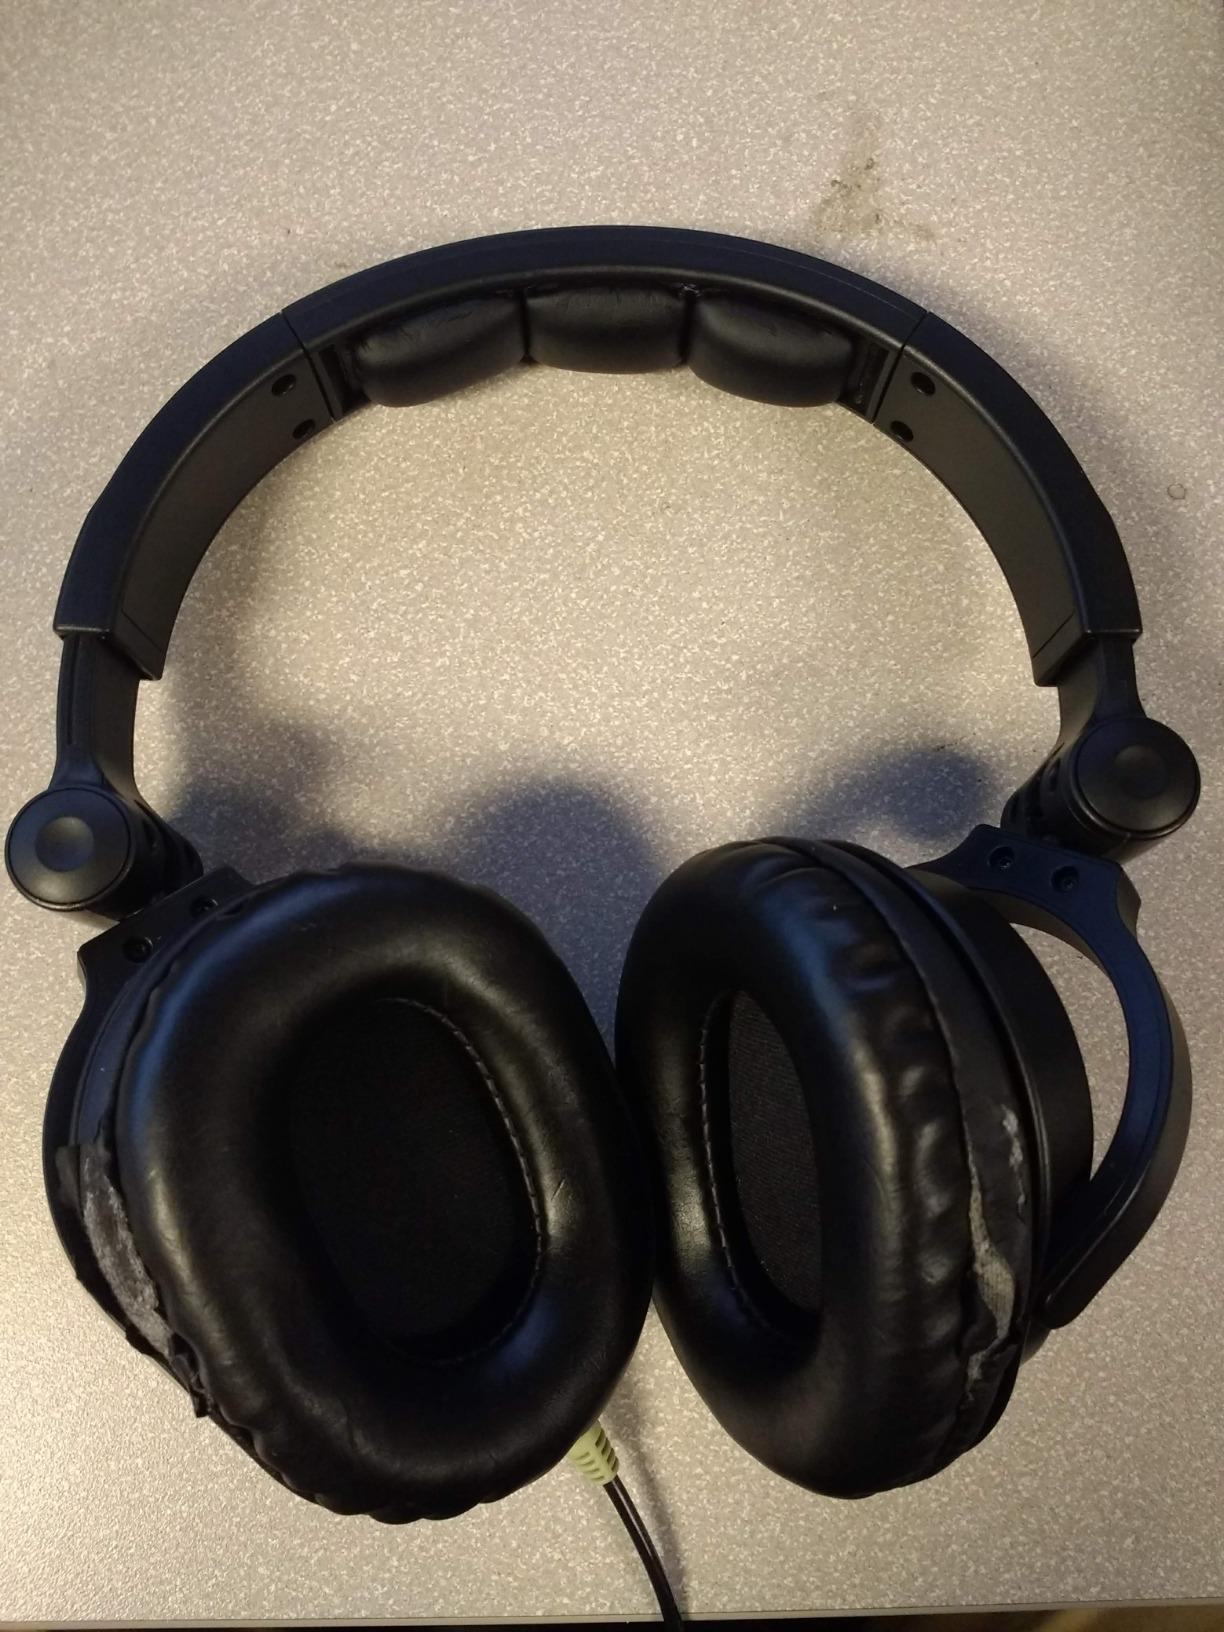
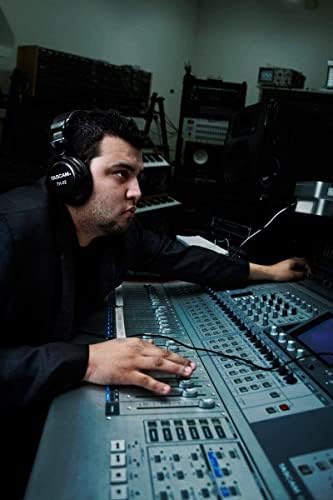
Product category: headphones
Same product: no